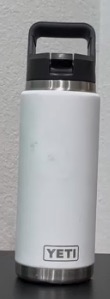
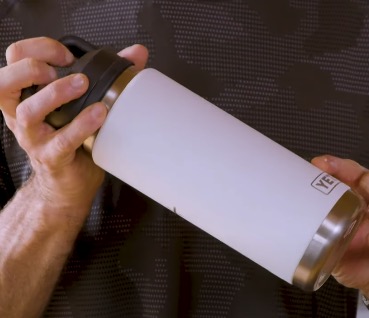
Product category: misc
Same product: yes